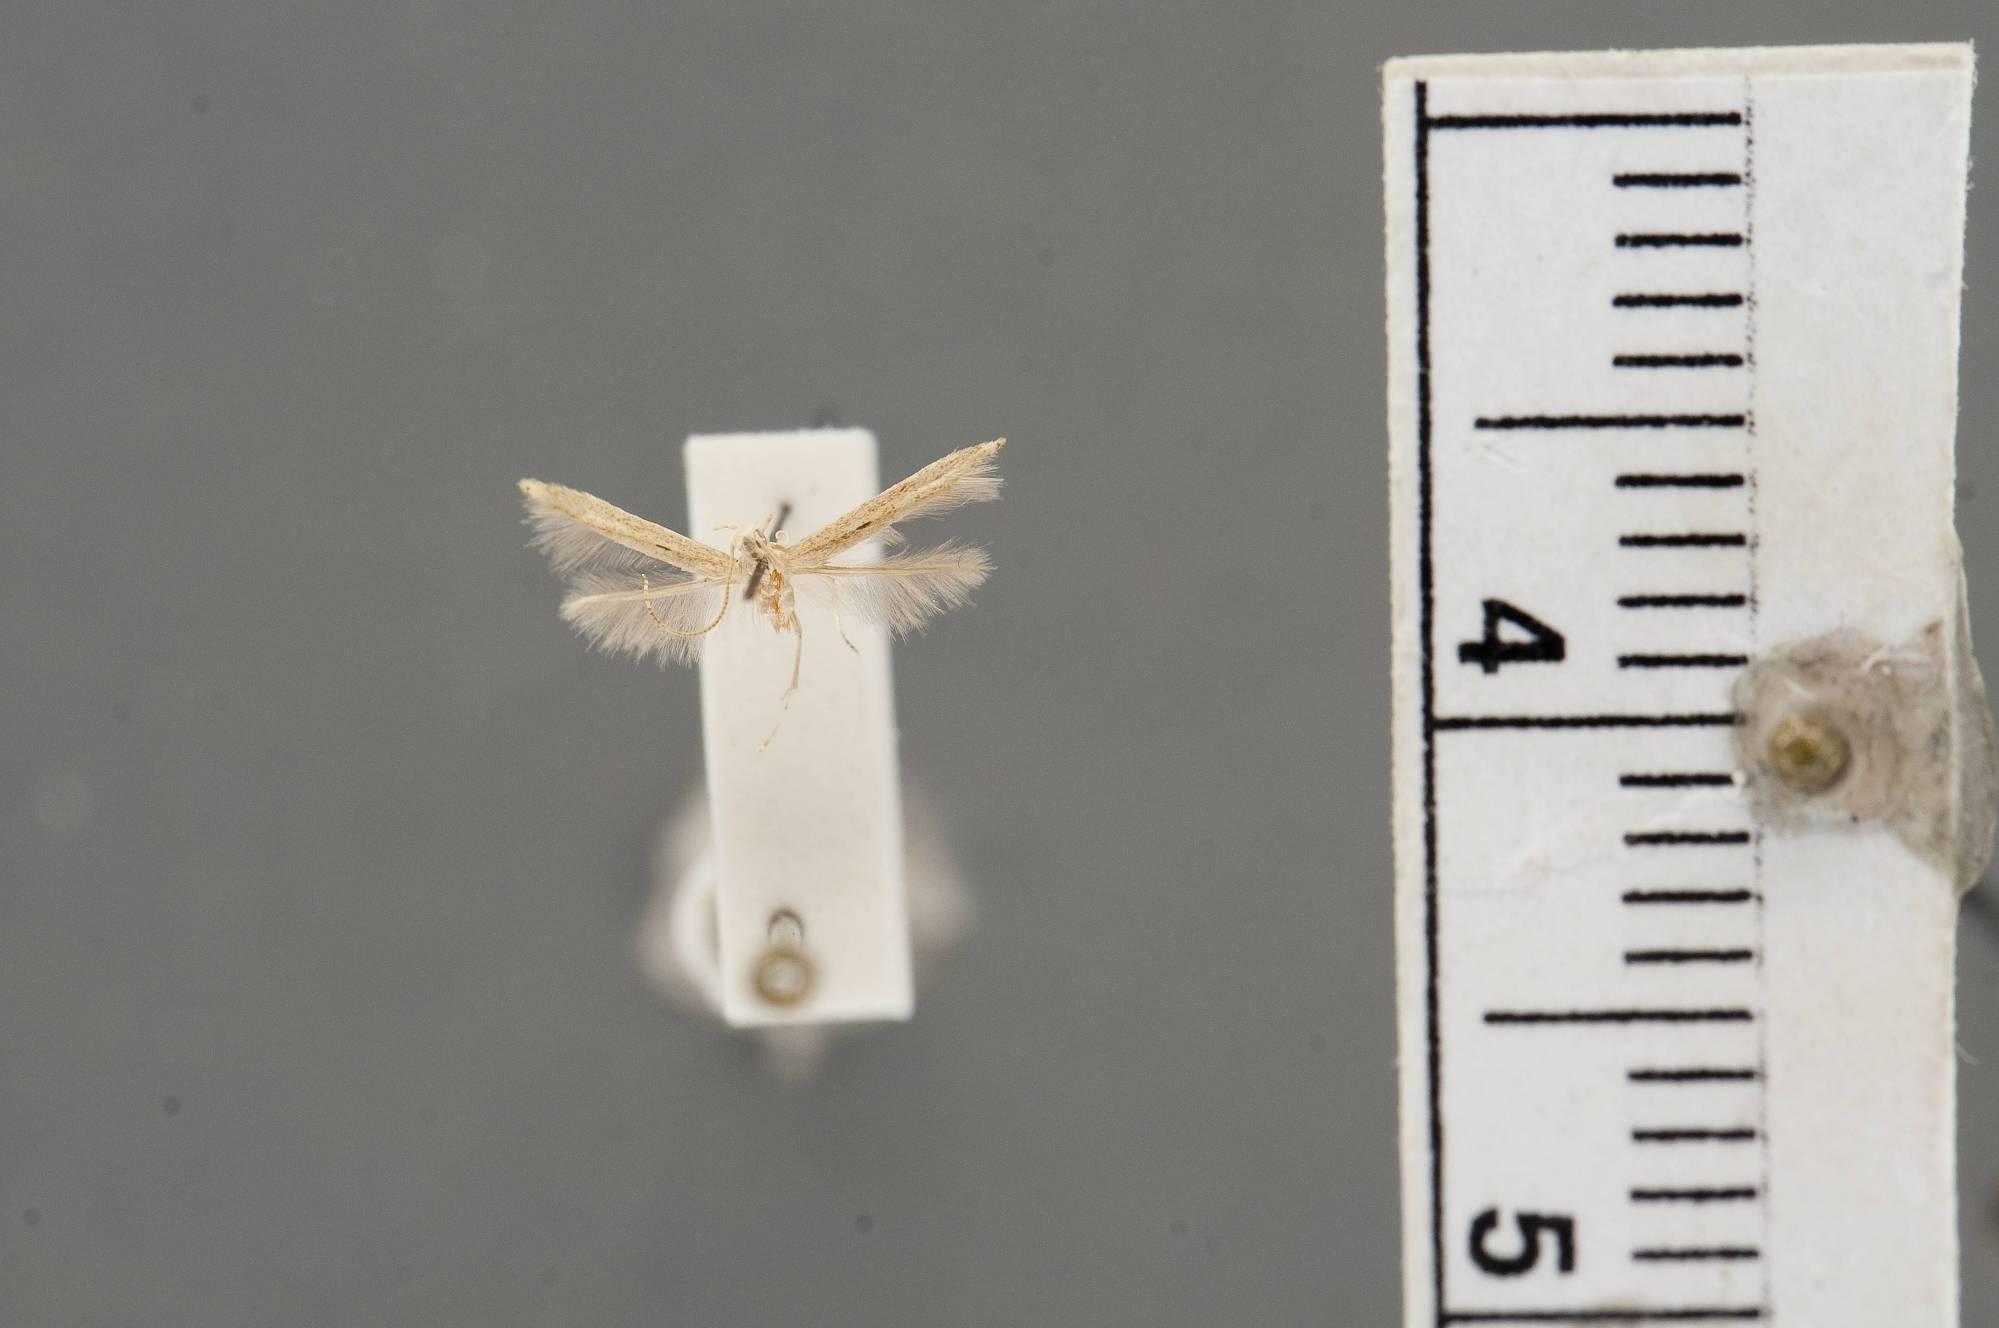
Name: Batrachedra repertor
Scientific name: Batrachedra repertor Hodges, 1967
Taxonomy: Animalia, Arthropoda, Insecta, Lepidoptera, Glossata, Batrachedridae, Batrachedrinae
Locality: Trinidad River, Panama
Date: Jun 1912